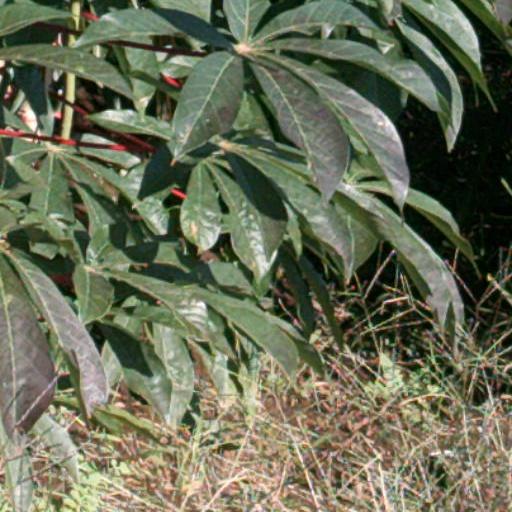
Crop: cassava